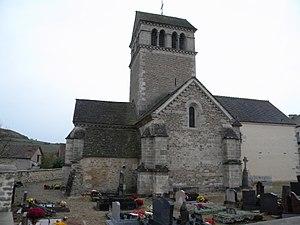
Vic-des-Prés
L'église Saint-Pierre-et-Saint-Paul est une église catholique située sur la commune de Vic-des-Prés, dans le département de la Côte-d'Or, en France.
Vic-des-Prés est une commune française située dans le canton d'Arnay-le-Duc du département de la Côte-d'Or, en région Bourgogne-Franche-Comté.